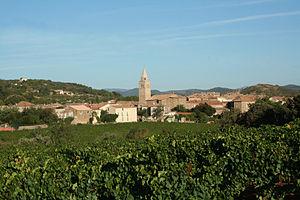
Gabian (Hérault) - vue générale .
Le Côtes de thongue est un vin français d'indication géographique protégée de zone du vignoble du Languedoc-Roussillon, produit sur une partie du département de l'Hérault, dans 23 communes situées dans le bassin versant de la rivière de la Thongue. Les vins produits sur le territoire de la dénomination peuvent être blancs, rosés ou rouges.
Gabian est une commune française située dans le département de l'Hérault en région Occitanie.